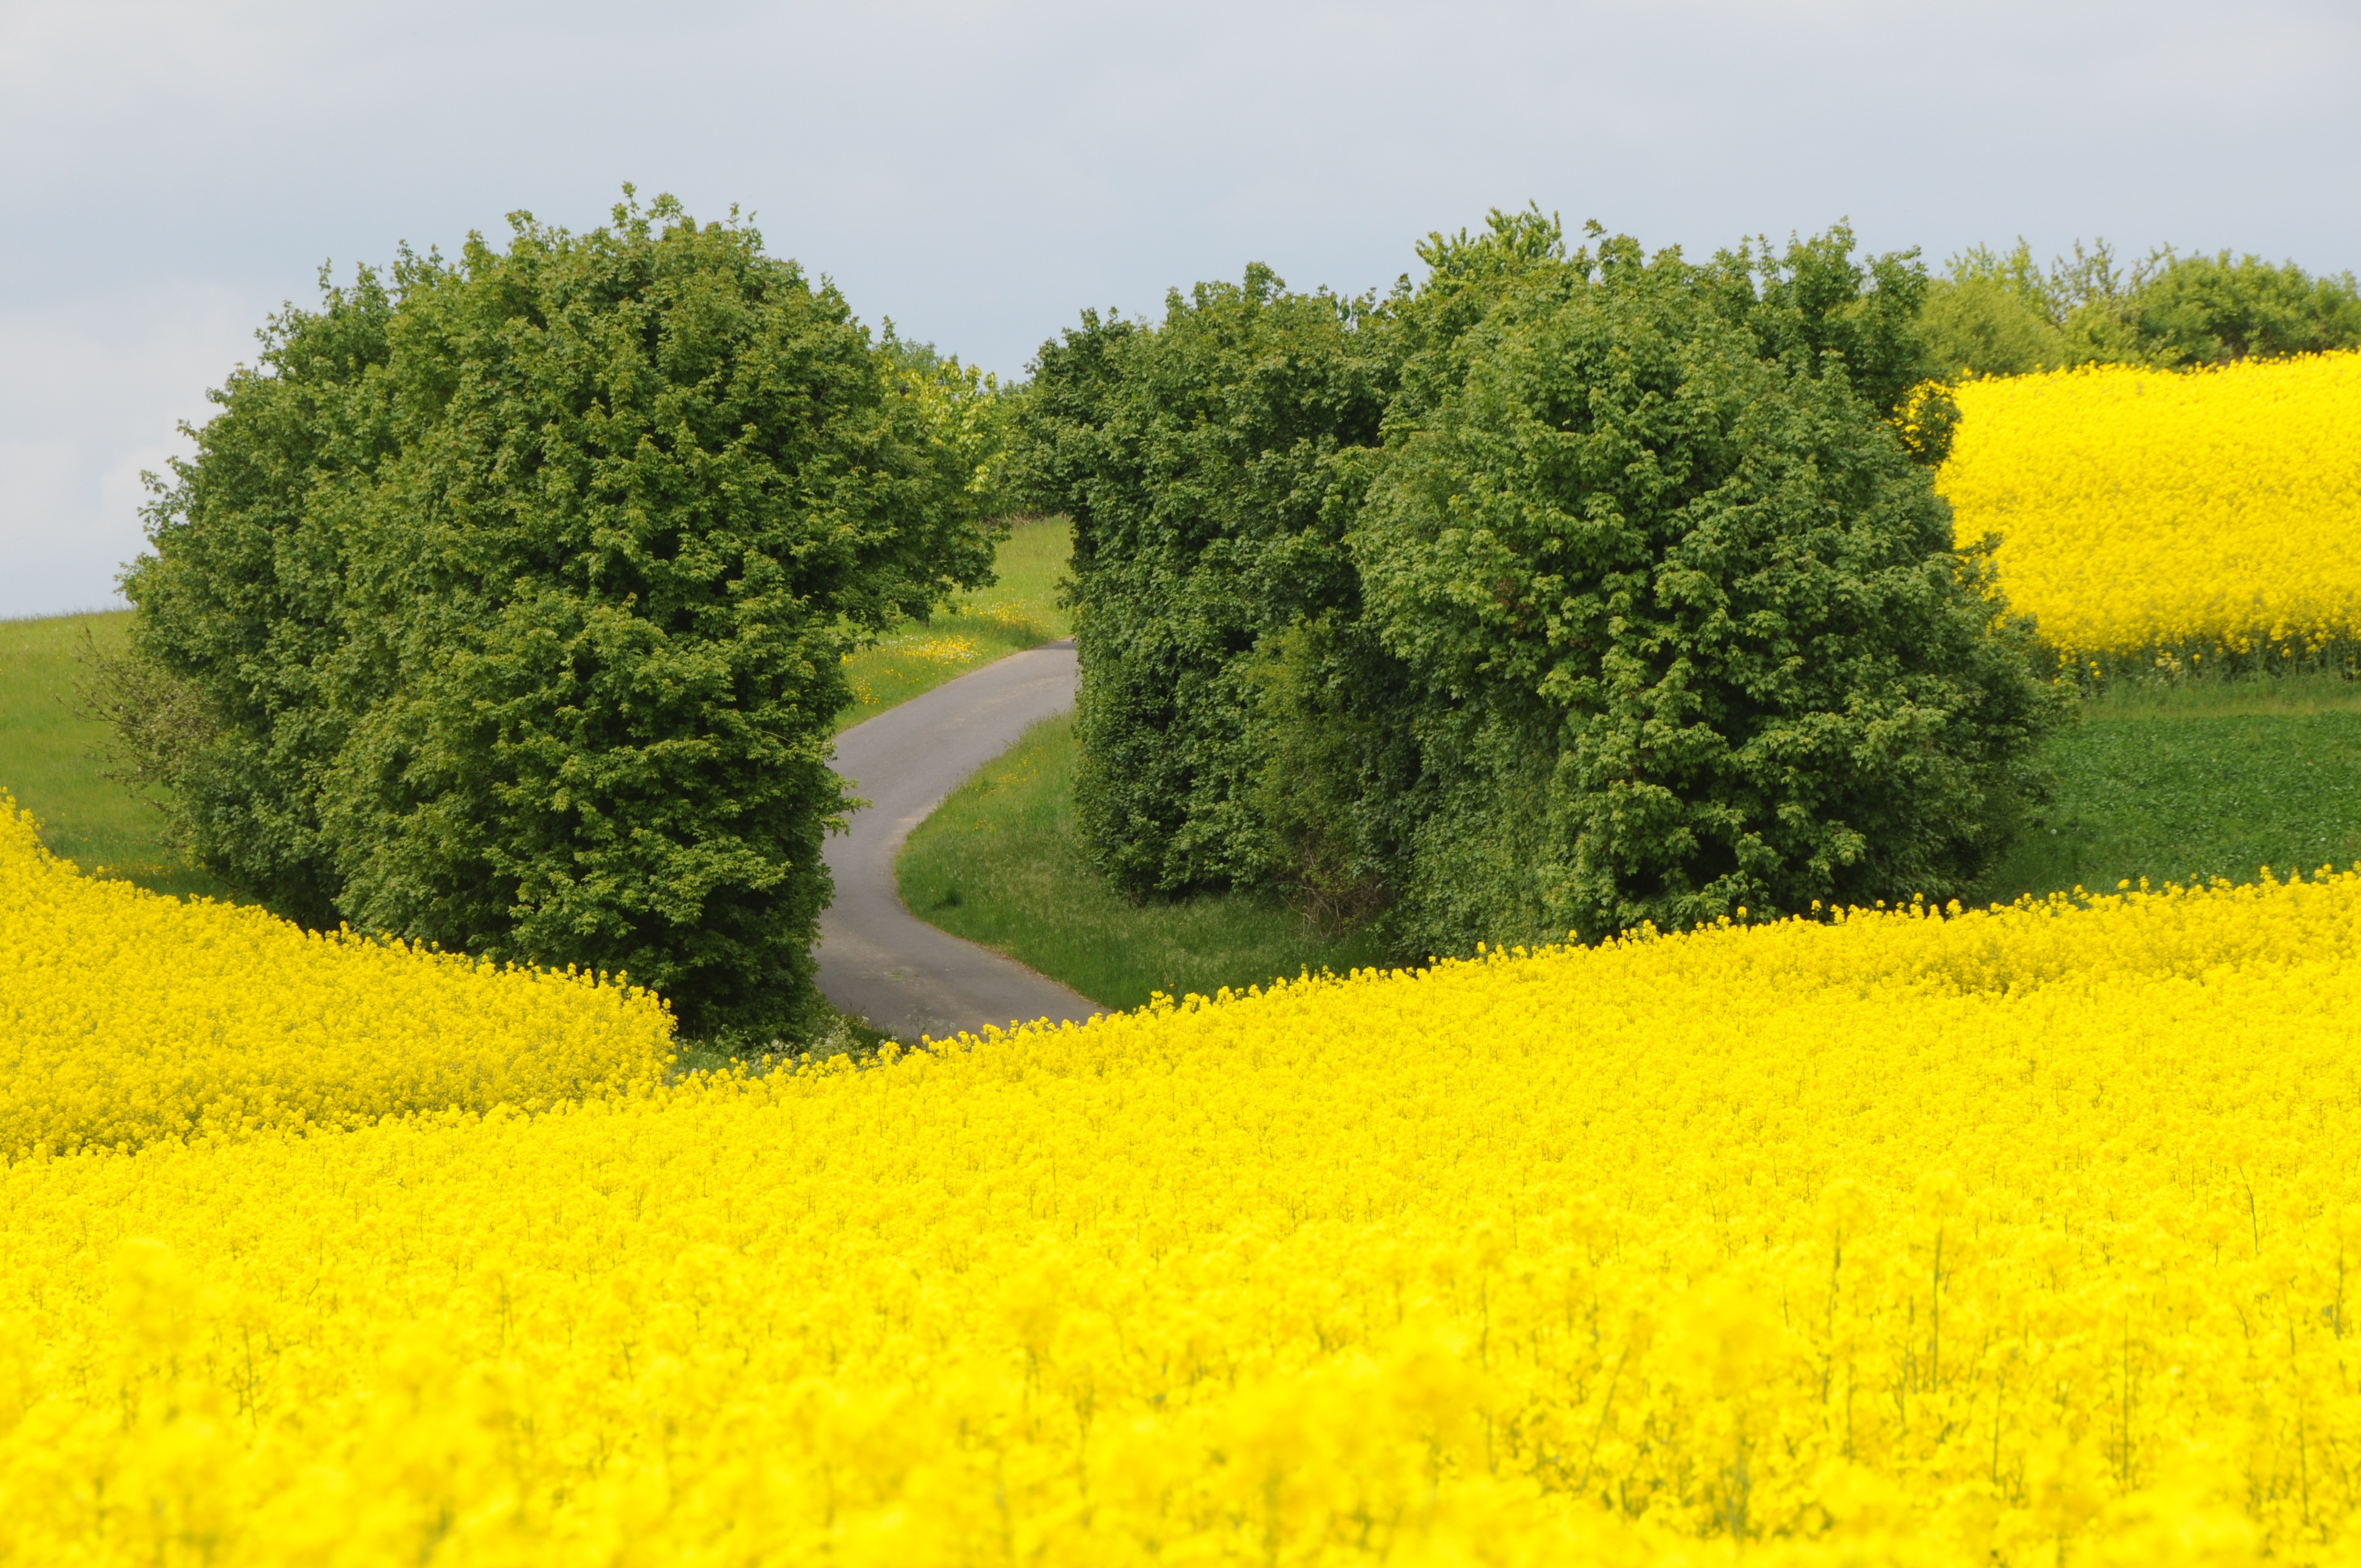
landscape, nature, plant, field, meadow, prairie, flower, summer, food, spring, green, produce, vegetable, crop, yellow, agriculture, rapeseed, flowers, fields, crops, out, canola, away, brassica, hedge, brassicaceae, rural area, oilseed rape, rape blossom, bl tenmeer, field of flowers, flowering plant, field of rapeseeds, rape blossoms, oilseed rape plants, brassica napus, cruciferous plant, grass family, land plant, mustard plant, mustard and cabbage family, brassica rapa, reps, lewat